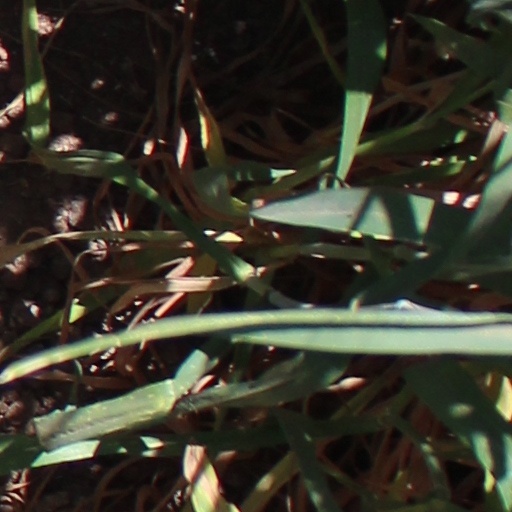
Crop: wheat